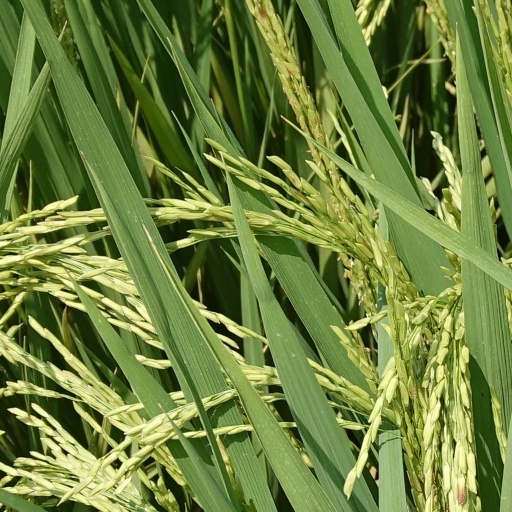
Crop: rice